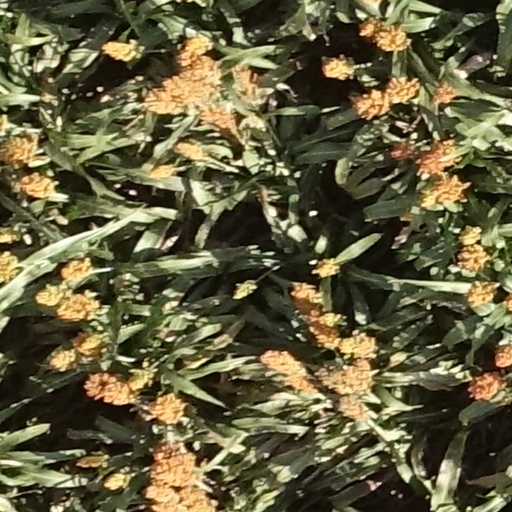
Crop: sorghum